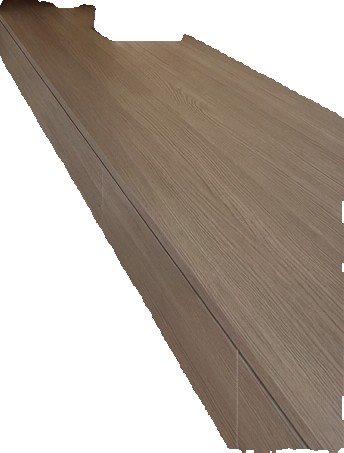
Surface category: worktop